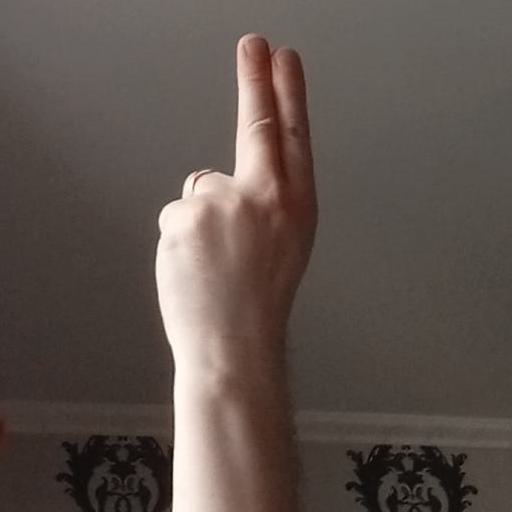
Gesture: two_up_inverted